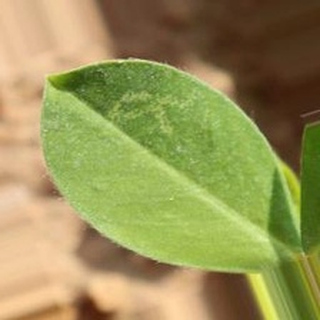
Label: healthy_groundnut